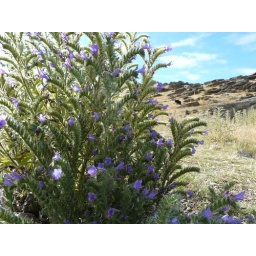
Can you just imagine this scenery in summer or autumn, when all the flowers are out or the trees are turning colour.